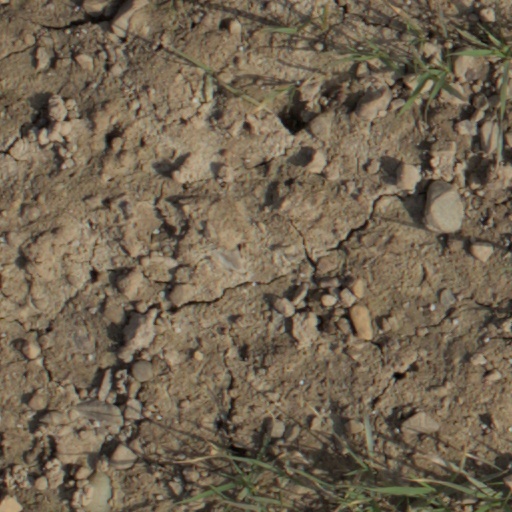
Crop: wheat